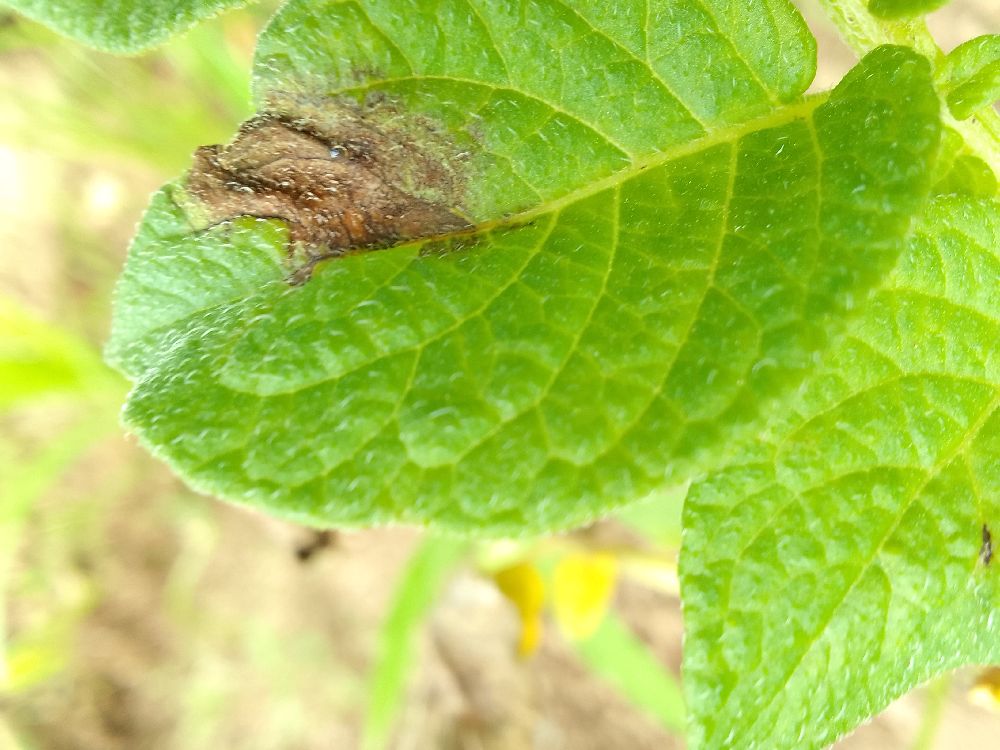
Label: Late blight